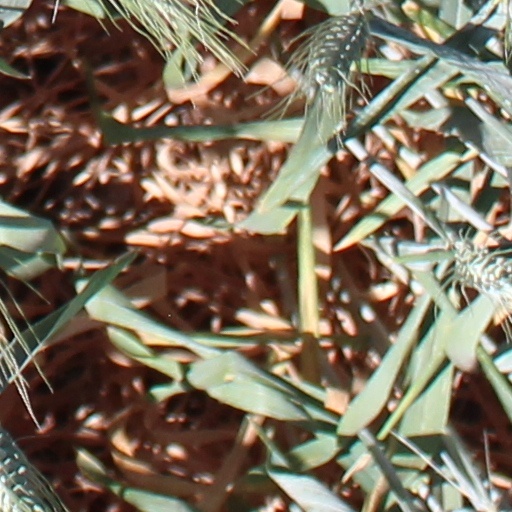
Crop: wheat